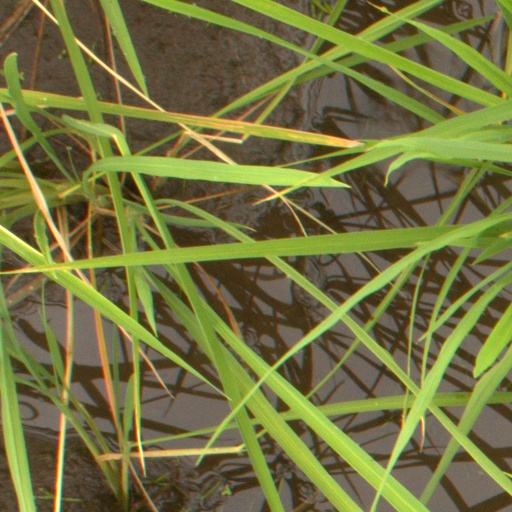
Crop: rice